High Test Girls

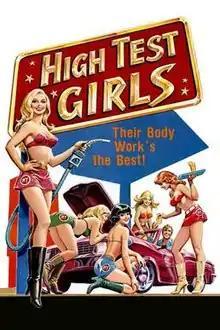
Film poster

High Test Girls is a 1980 Swiss pornographic film co-written and directed by Erwin C. Dietrich. It stars Brigitte Lahaie, Jane Baker, Nadine Pascal, France Lomay, Flore Sollier and Élodie Delage. The film is a sequel to "Sechs Schwedinnen im Pensionat".